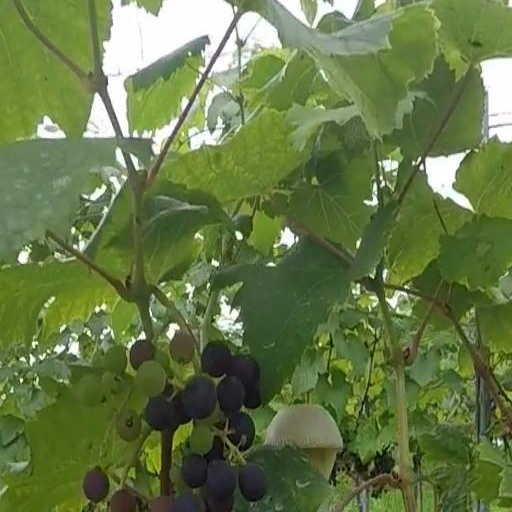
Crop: grape